Francesco Rustici

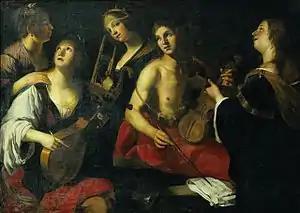
Concert, M. Žilinskas Art Gallery, Kaunas, Lithuania

He trained with his father who was the chief collaborator in the workshop of his brother-in-law Alessandro Casolani. Casolini himself was influenced by the work of Domenico Beccafumi. While working in his father's workshop, Francesco Rustici's hand was initially difficult to distinguish from that of his father. His precocious talent was spotted by Giulio Mancini, a local physician, art collector and art dealer who mentioned the young artist in his "Considerazioni sulla pittura" ('Thoughts on painting'), written between 1617 and 1621. It is believed that the artist spent time in Rome in the period 1624-1625. In Rome he deepened his study of other Caravaggisti such as the Dutchman Gerrit van Honthorst.